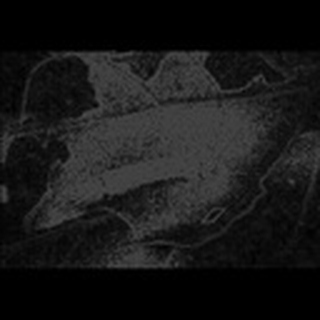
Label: cotton_army_worm